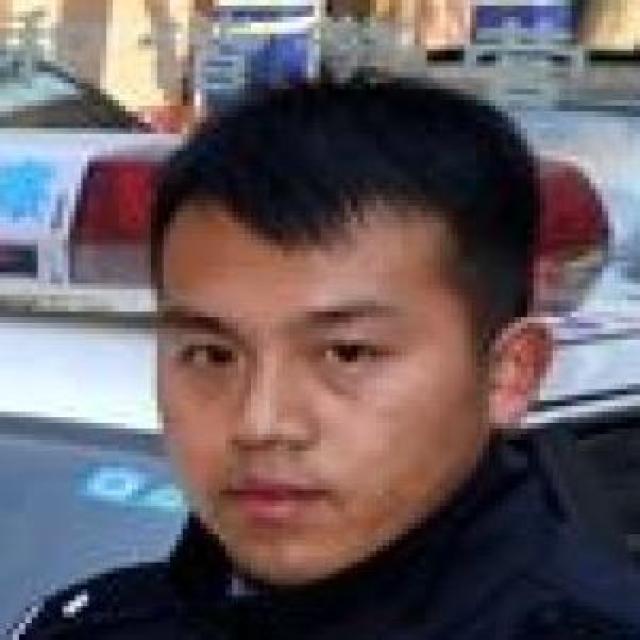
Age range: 21-44